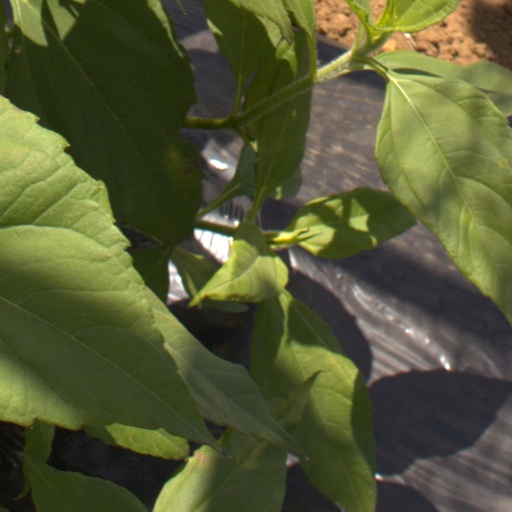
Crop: Jerusalem artichoke